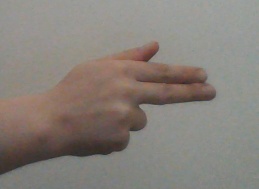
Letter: ghain